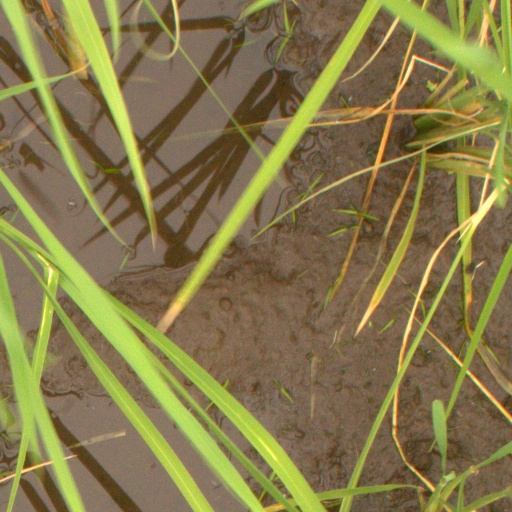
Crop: rice